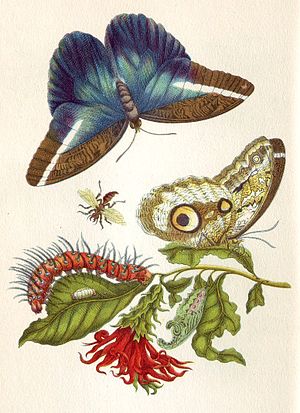
Maria Sibylla Merian / Galleri
Maria Sibylla Merian var tysk-hollandsk botaniker, entomolog og billedkunstner med speciale i afbildning af insekter og blomsterkompositioner Hun hører til den yngre frankfurter-linje af Merian-familien fra Basel og voksede op i Frankfurt am Main.